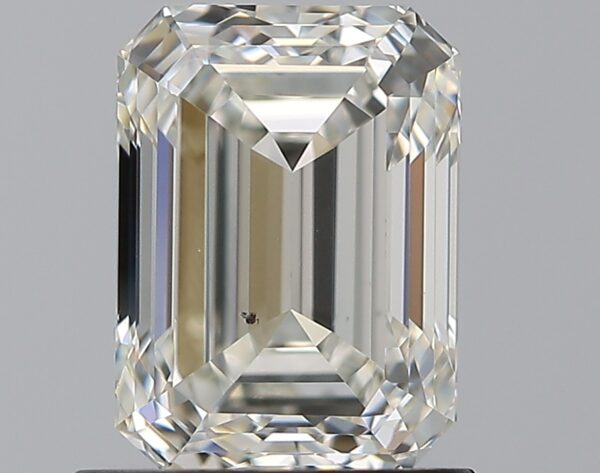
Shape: emerald
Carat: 1.2
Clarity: VS2
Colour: I
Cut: EX
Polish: EX
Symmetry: VG
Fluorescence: N
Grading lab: GIA
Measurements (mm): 6.92 x 5.05 x 3.43